Kalis

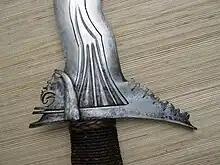
The demarcation line indicating the separate gangya (guard) can be seen.

The gangya (guard) of a kalis blade is made in such a manner that their lines flow very elegantly into the blade, never interrupting in continuity from transition from gangya proper to blade. Antique kalis (kalis made before 1930) were made with a separate gangya (guard) like their Malay cousins, while more modern made kalis lack this feature and have gangya that are in fact integral to the blade. Some newer kalis do have an engraved line to simulate the appearance of a separate gangya, but when inspected closely it is evident that this is only a cosmetic engraved line, and not a true separate gangya. At some point near the early 19th century, gangya started to be made with a distinct 45-degree angle near the terminus. Opposite the hook-like fretwork on the gangya, exists a curved cavity. It has been suggested that this cavity is representative of the trunk of an elephant, others contend that it is the mouth of the naga (serpent) with the blade being the tail, and still others contend that it is in fact the open mouth of an eagle.